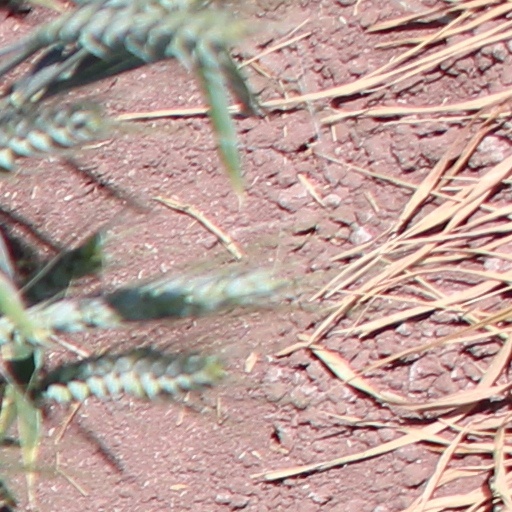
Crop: wheat